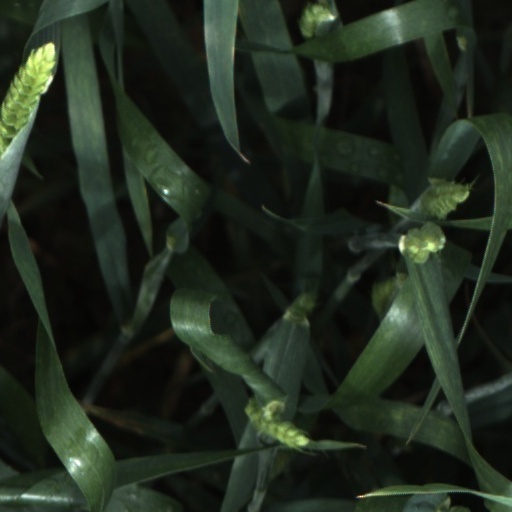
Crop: wheat